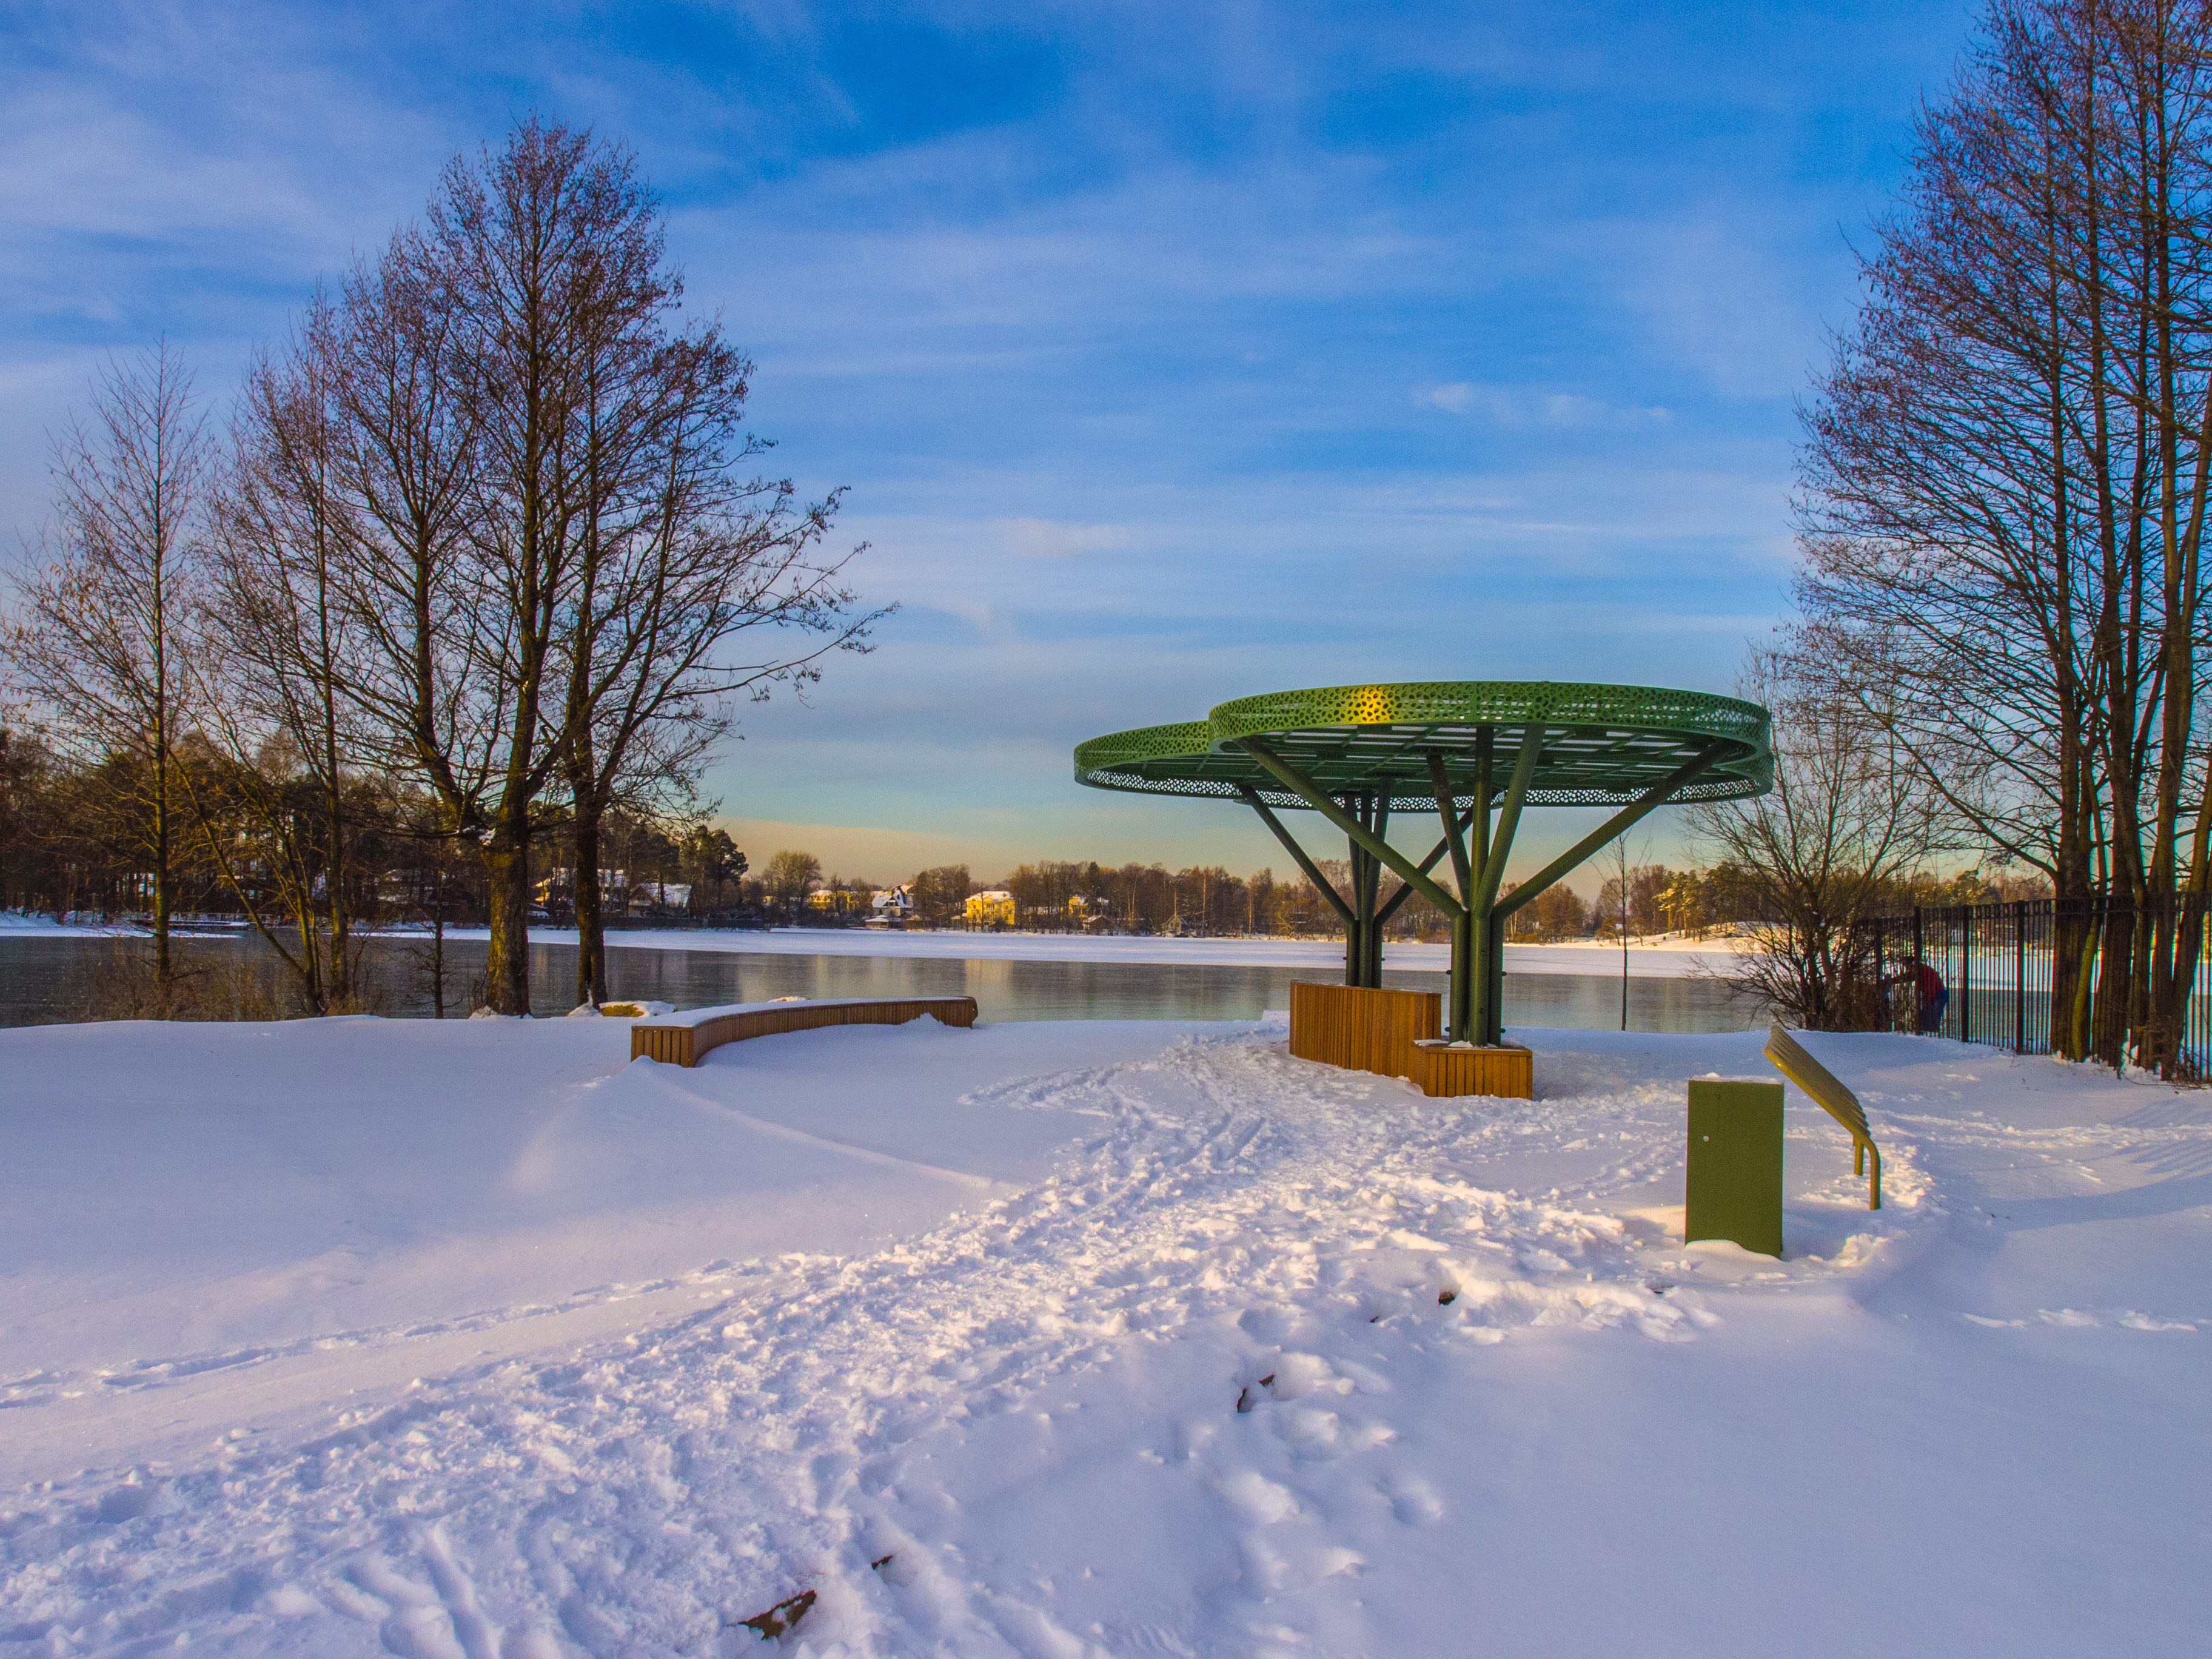
images, cloud, sky, water, plant, snow, tree, natural landscape, street light, freezing, shade, lake, landscape, horizon, Tints and shades, calm, grass, leisure, sunset, cumulus, winter, bench, road, reservoir, reflection, recreation, evening, frost, city, ocean, pond, table, precipitation, landscaping, river, ice, dusk